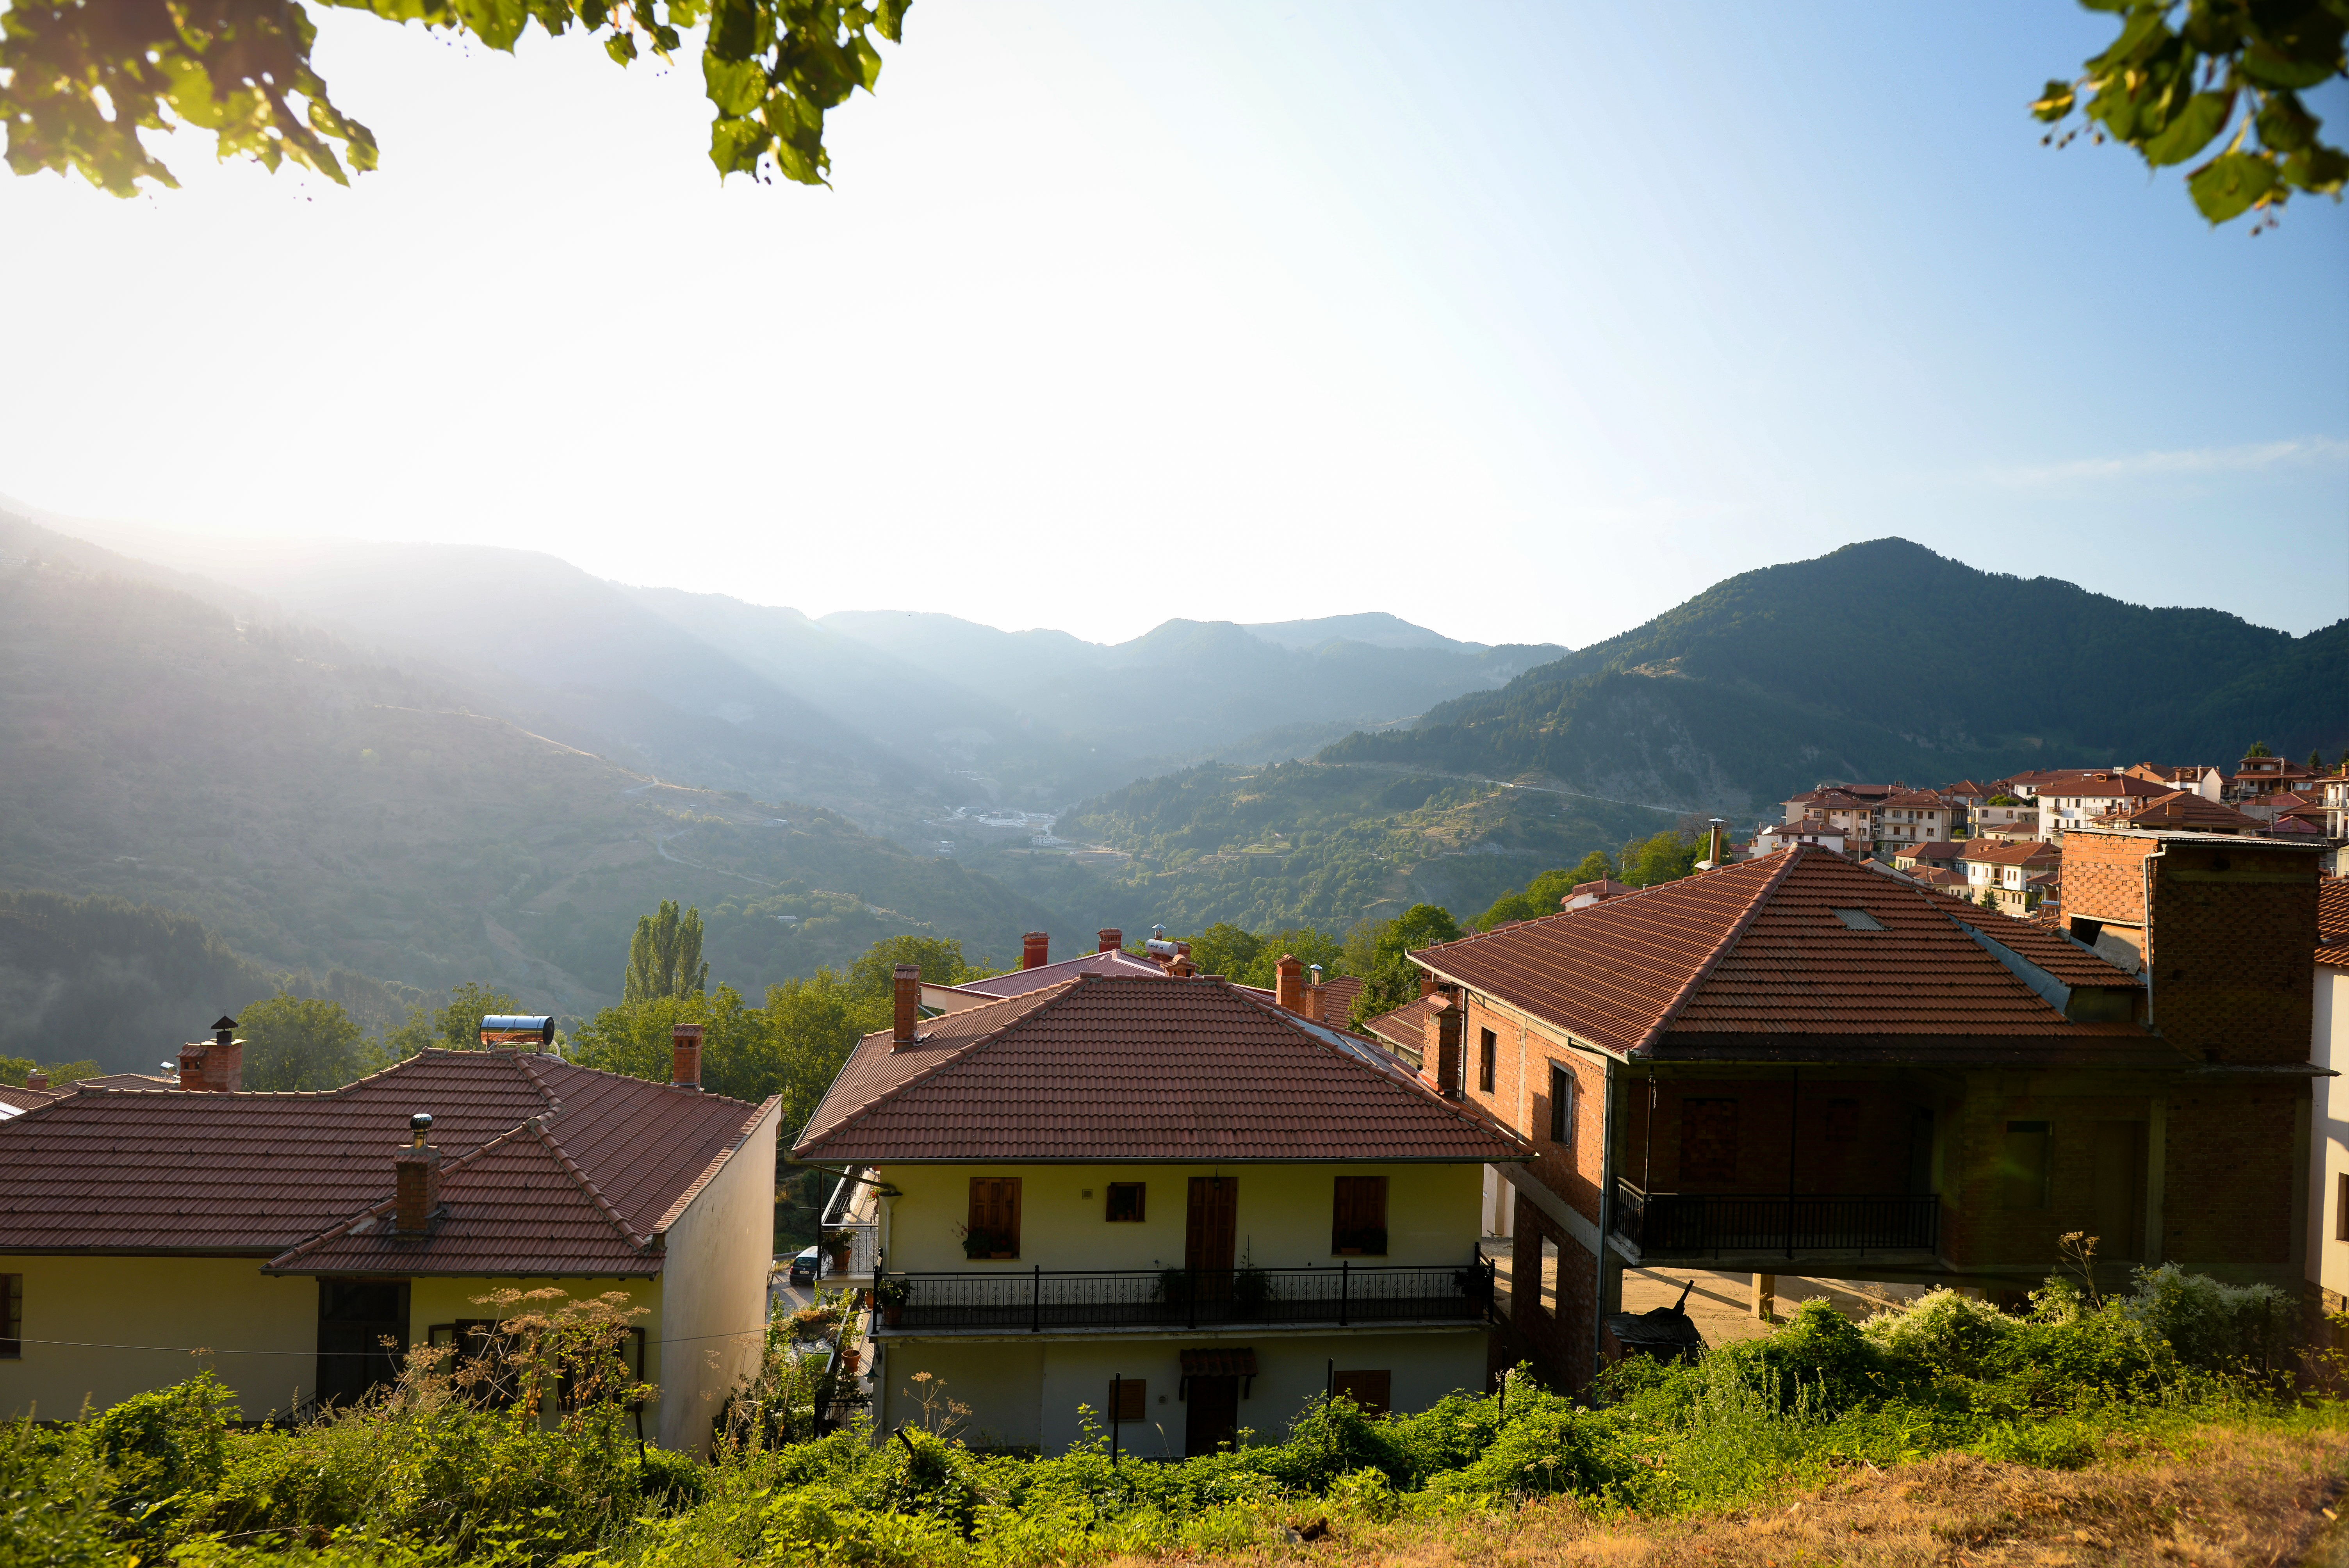
green, hill station, mountain village, mountain, mountainous landforms, house, natural landscape, hill, sky, town, atmospheric phenomenon, home, rural area, human settlement, village, roof, mountain range, tree, highland, residential area, mount scenery, grass, landscape, building, architecture, tourism, vacation, suburb, cottage, valley, hut, wood, cloud, alps, ridge, city